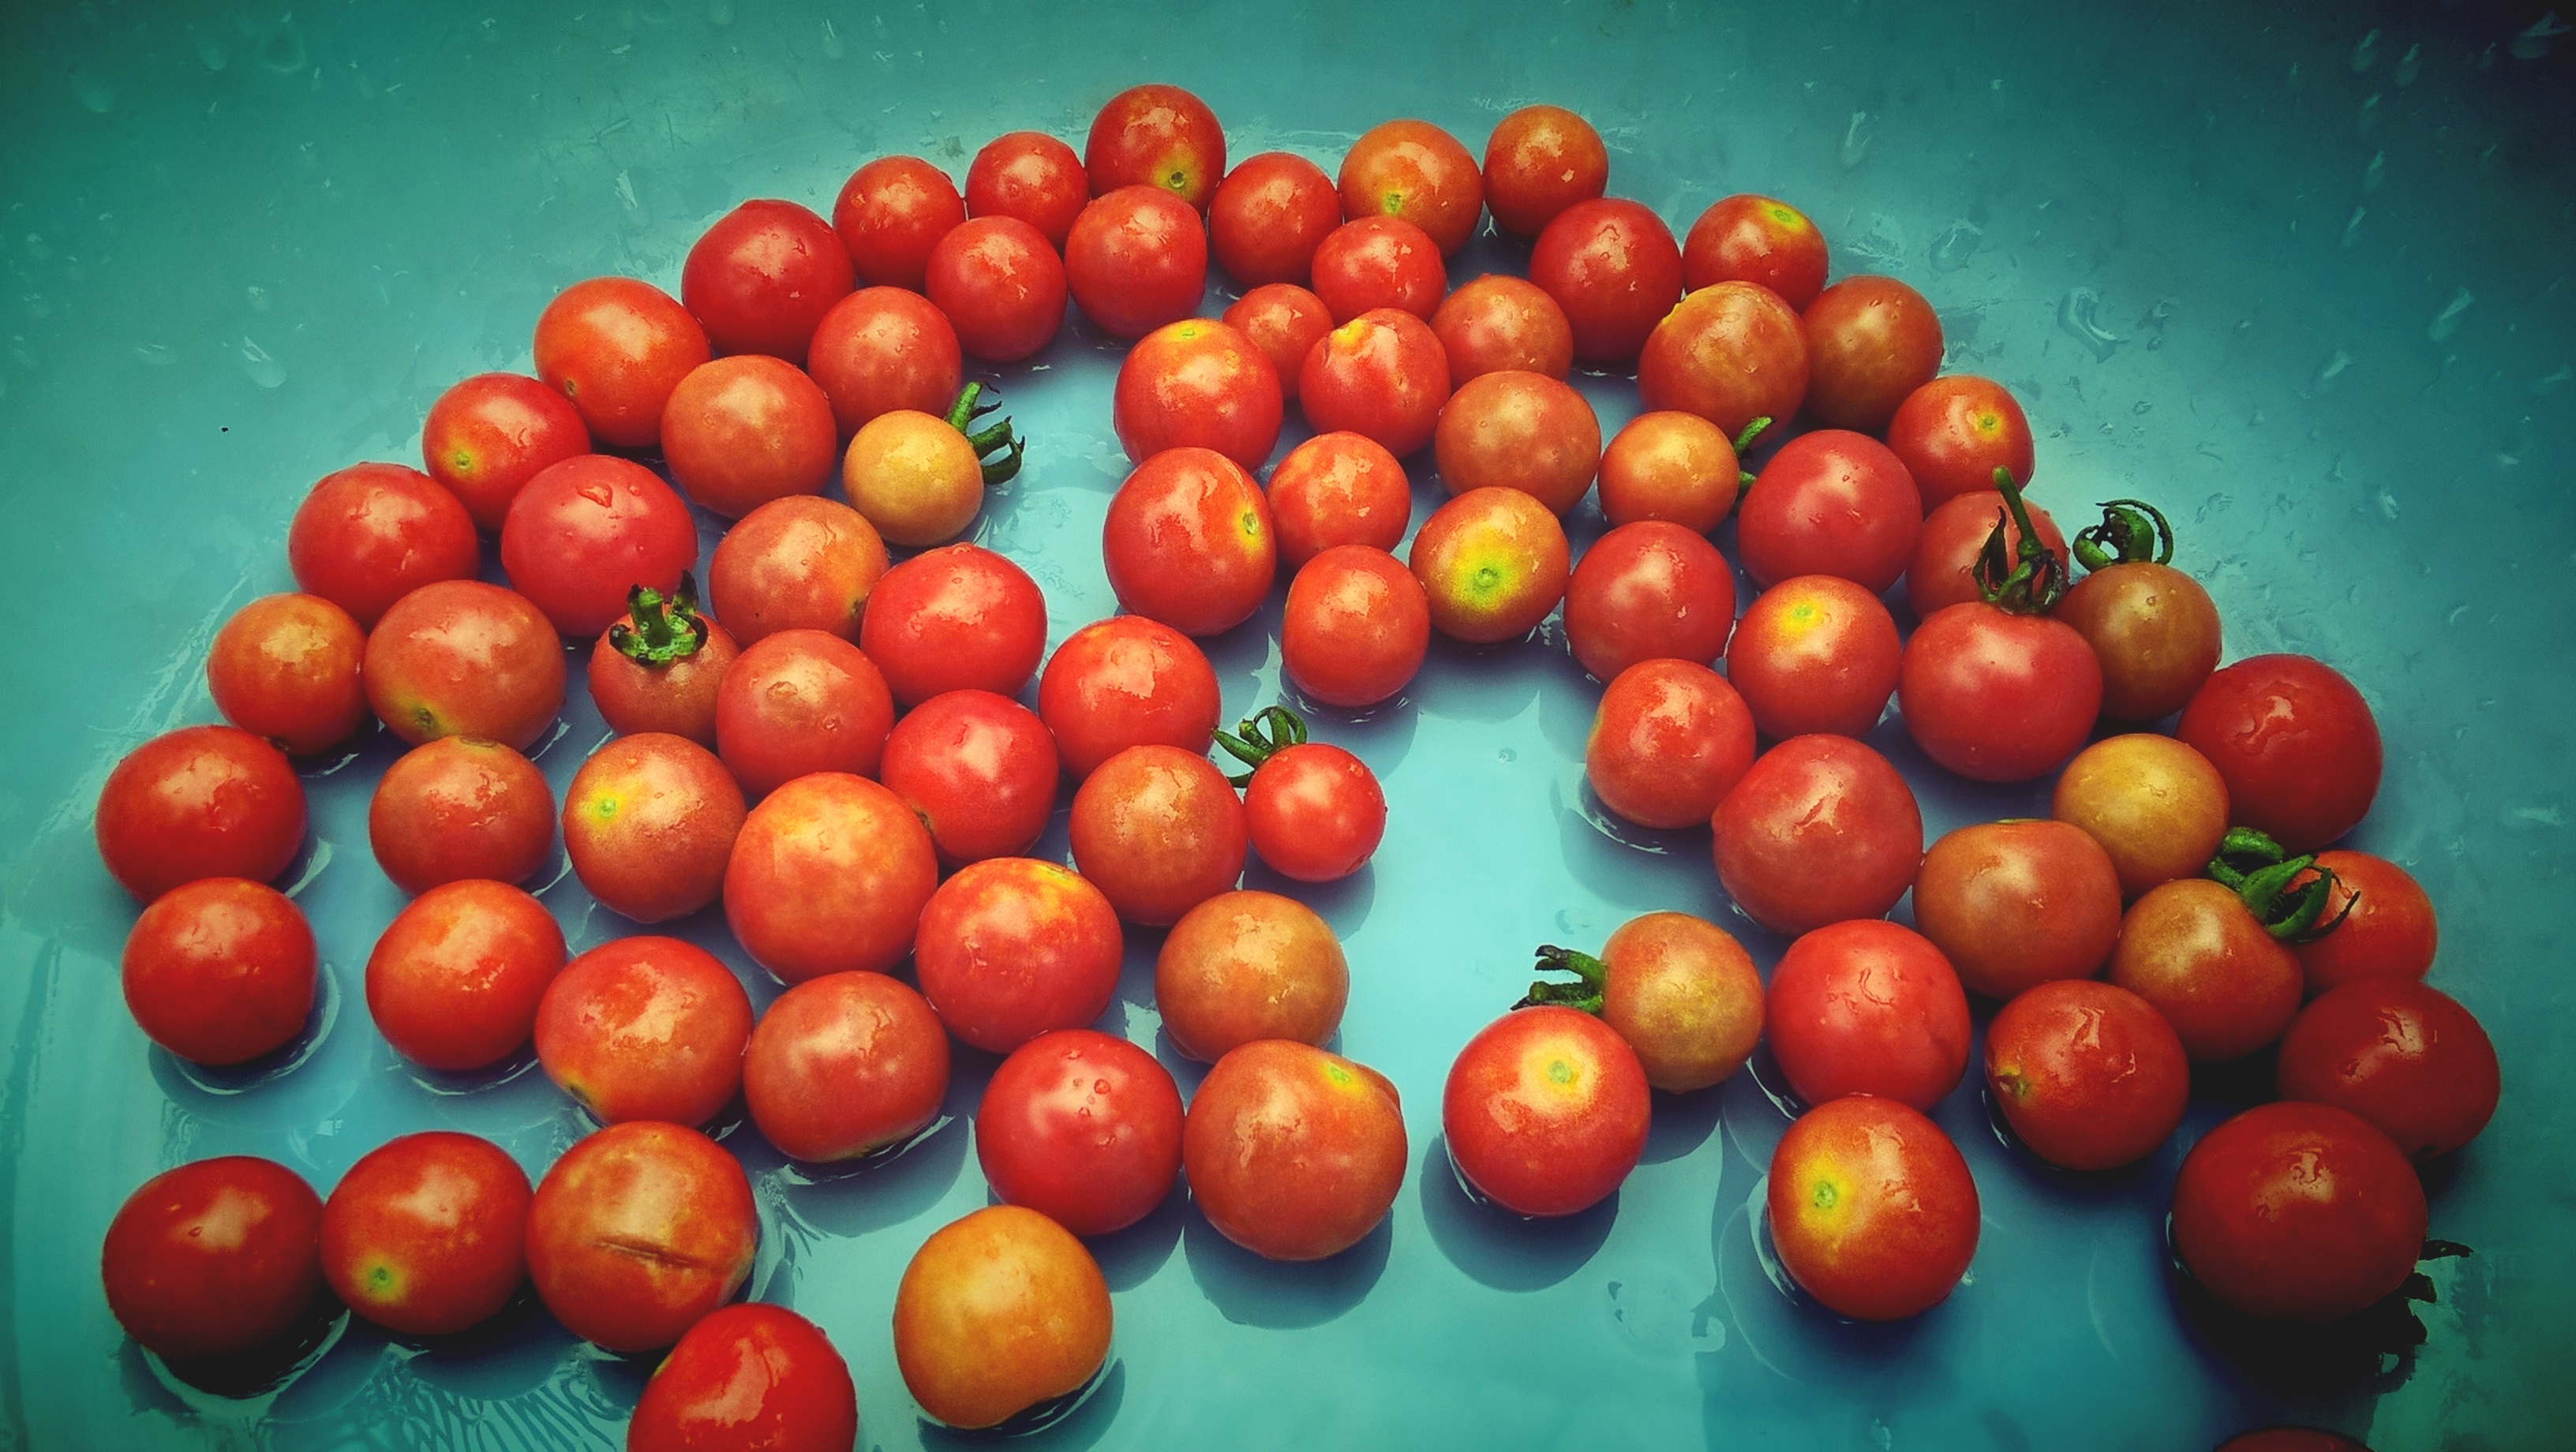
plant, fruit, flower, food, red, produce, vegetable, tomato, macro photography, flowering plant, land plant, potato and tomato genus